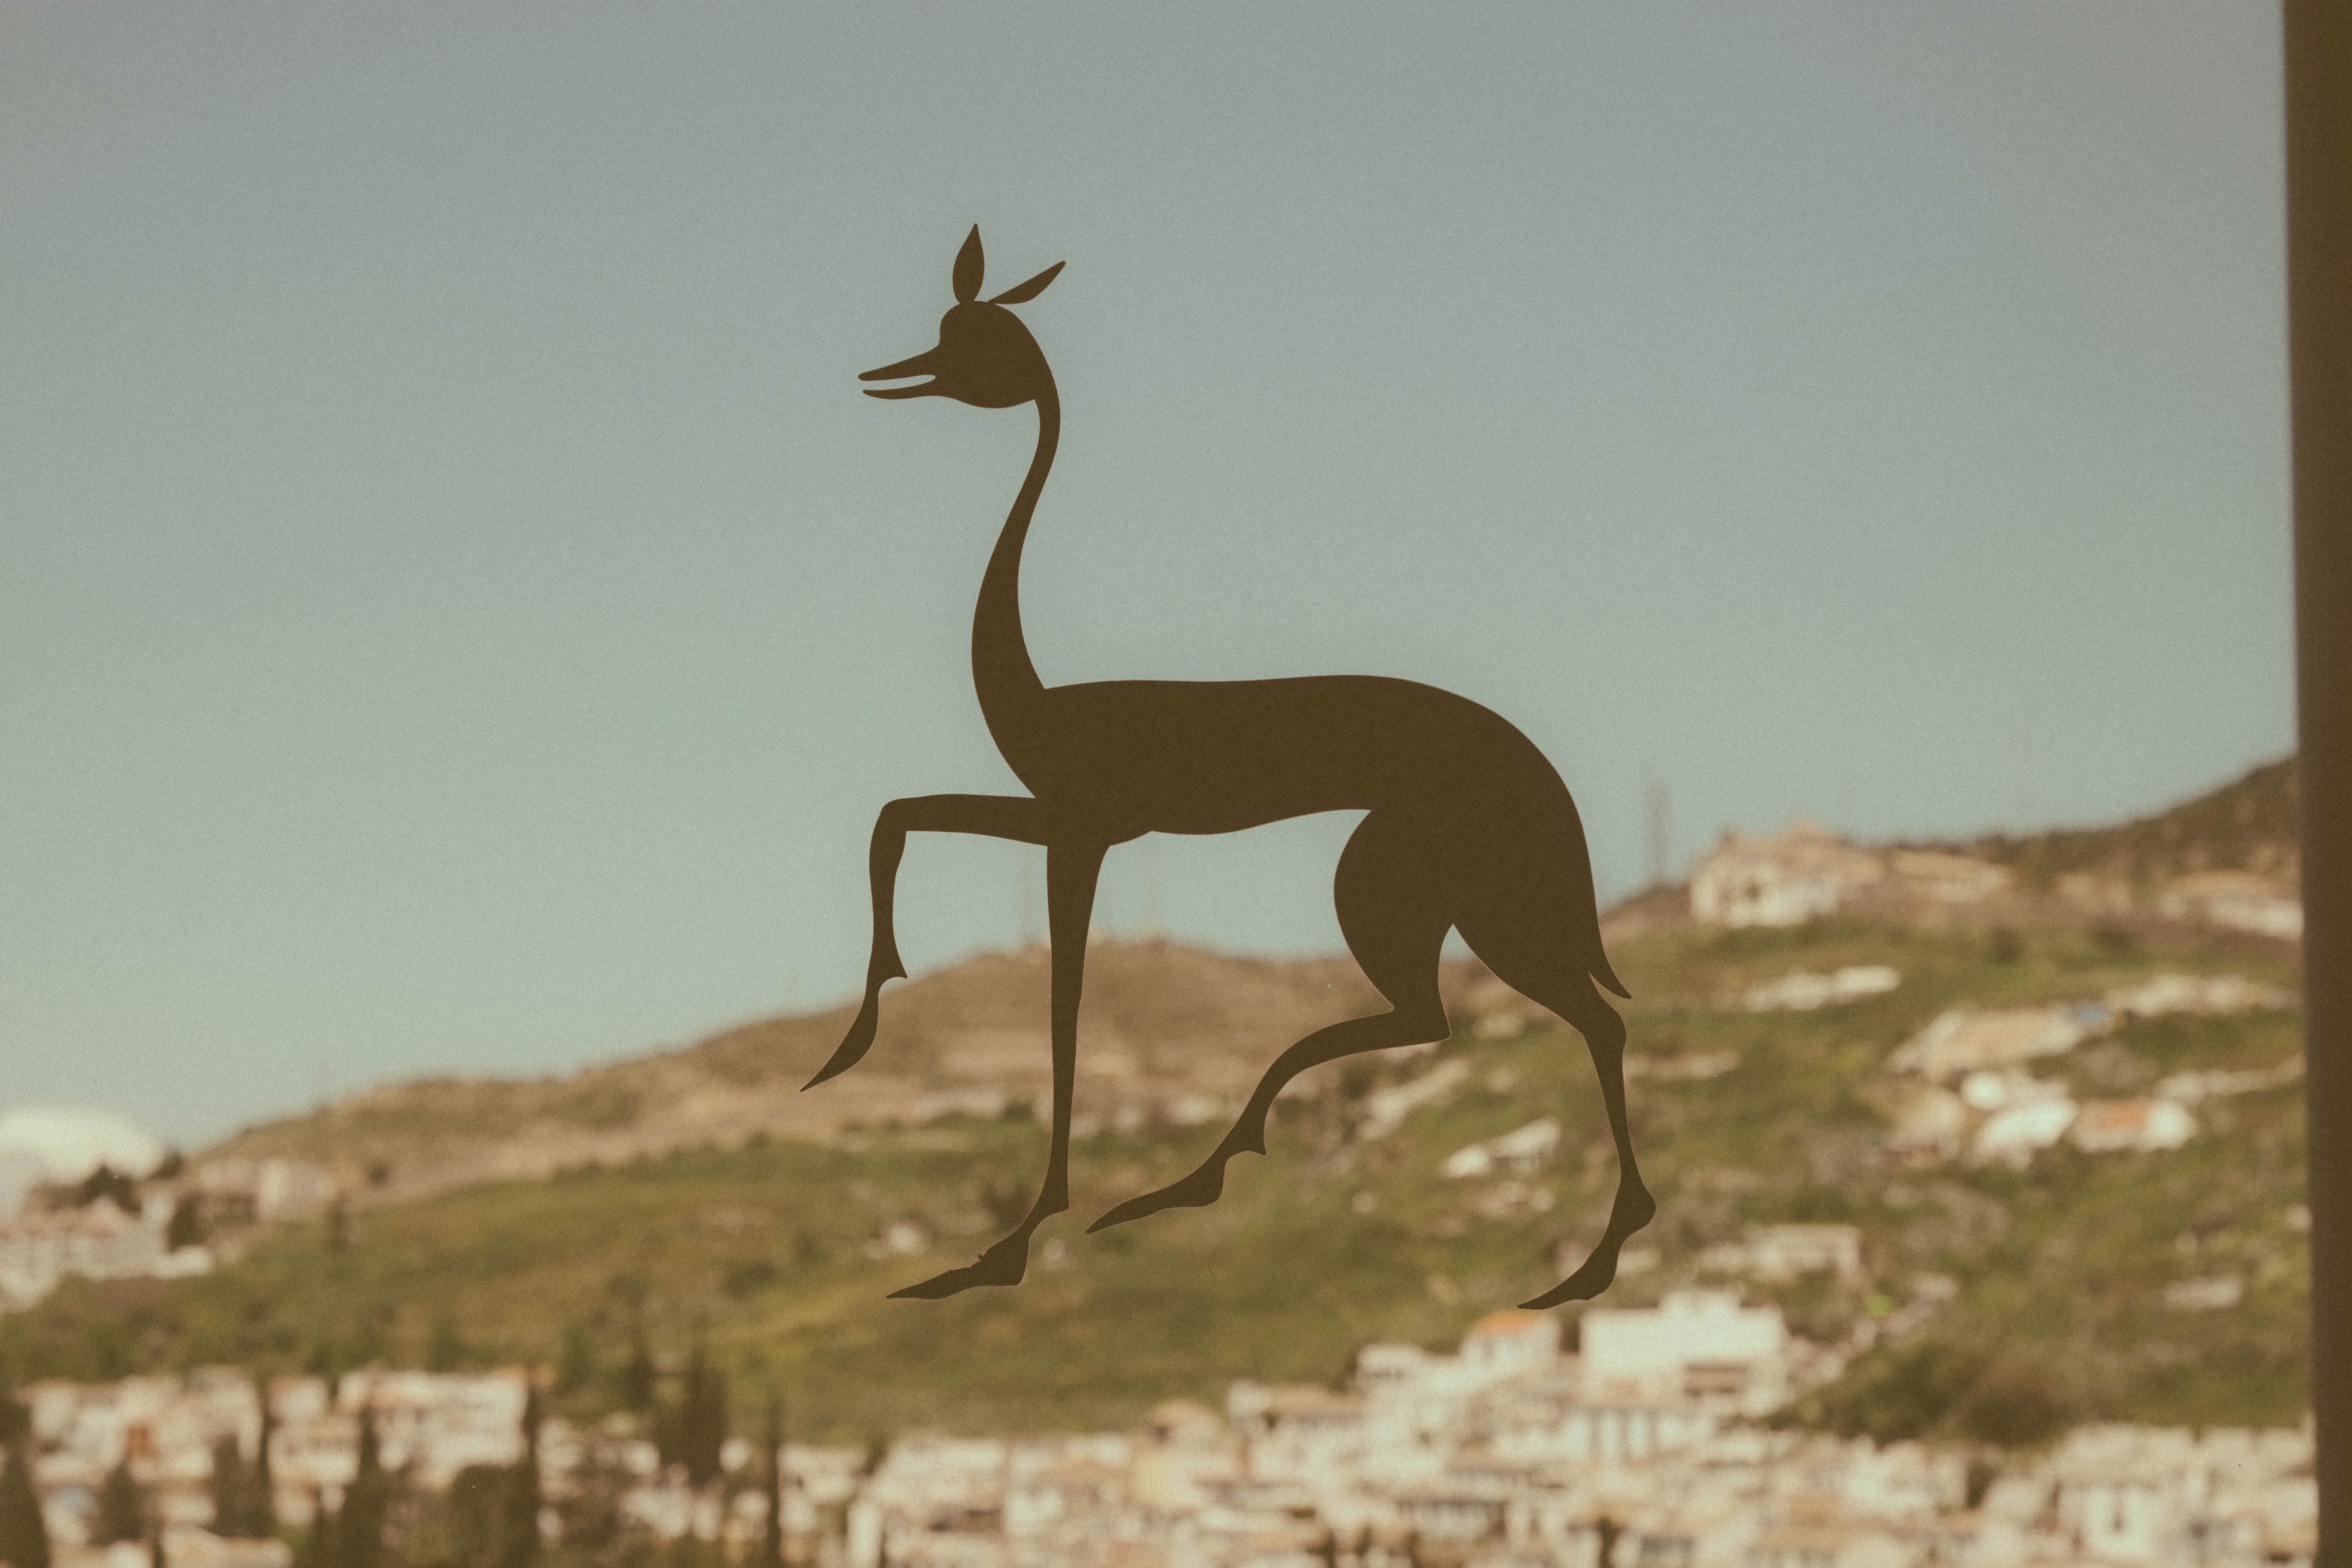
wildlife, mammal, fauna, savanna, antelope, giraffe, gazelle, andalusia, impala, granada, alhambra, giraffidae, springbok